Glasspar G2

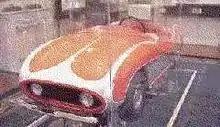
Original Autopia Fiberglass car

Bill Tritt had a keen interest in boats and cars. Before the World War II, he studied marine architecture and boat building. He worked for Douglas Aircraft's Production Planning and Illustration Departments during World War II, and by 1945 had built a number of catamaran sailboats. In 1947, John Green, a yachtsman friend, paid Tritt to design and build a racing sailboat in the twenty foot range. Fiberglass seemed the logical construction material, and Otto Bayer of Wizard Boats was enlisted as laminator. The boat was named the Green Dolphin, and four were built. This was Tritt's introduction to fiberglass-reinforced plastic (FRP). By 1947 he was building small fiberglass boats, and built the first ever fiberglass masts and spars for sailboats. This company became the Glasspar Company and moved to larger quarters in Santa Ana, California, in the early 1950s. By the mid-1950s, Glasspar was producing 15 to 20 percent of all fiberglass boats sold in the U.S.